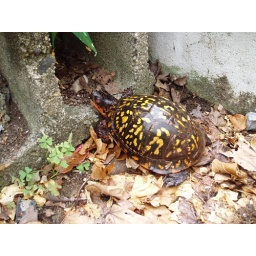
another shot of the box turtle that i found roaming around the streets.